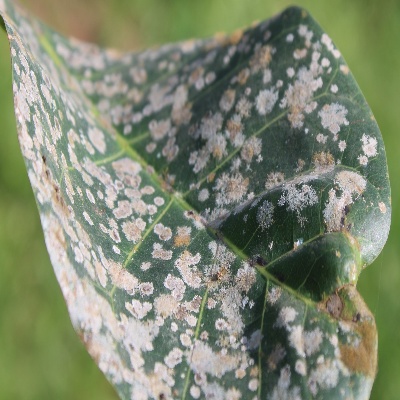
Crop: Cashew
Condition: red rust